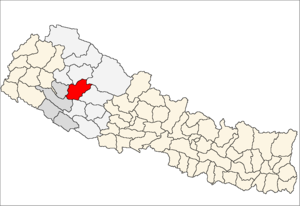
Jajarkot District
Jajarkot District i Bheri Zone (grå) i Mid-Western Development Region (grå + lysegrå)
Jajarkot District er et af Nepals 75 administrative og politiske regioner, betegnet distrikter. Jajarkot er et distrikt i bakkeområdet Middle Hills, som ligger i Bheri Zone i Mid-Western Development Region.